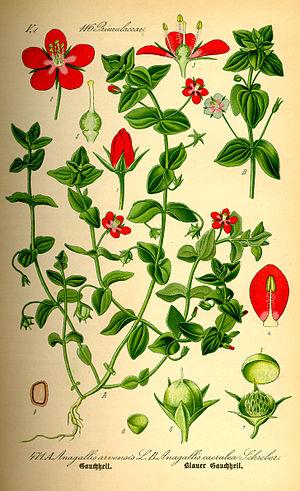
Le Mouron rouge est le surnom du personnage principal d'une série de neuf romans populaires anglais écrits en Angleterre de 1905 à 1936 par la baronne Orczy.